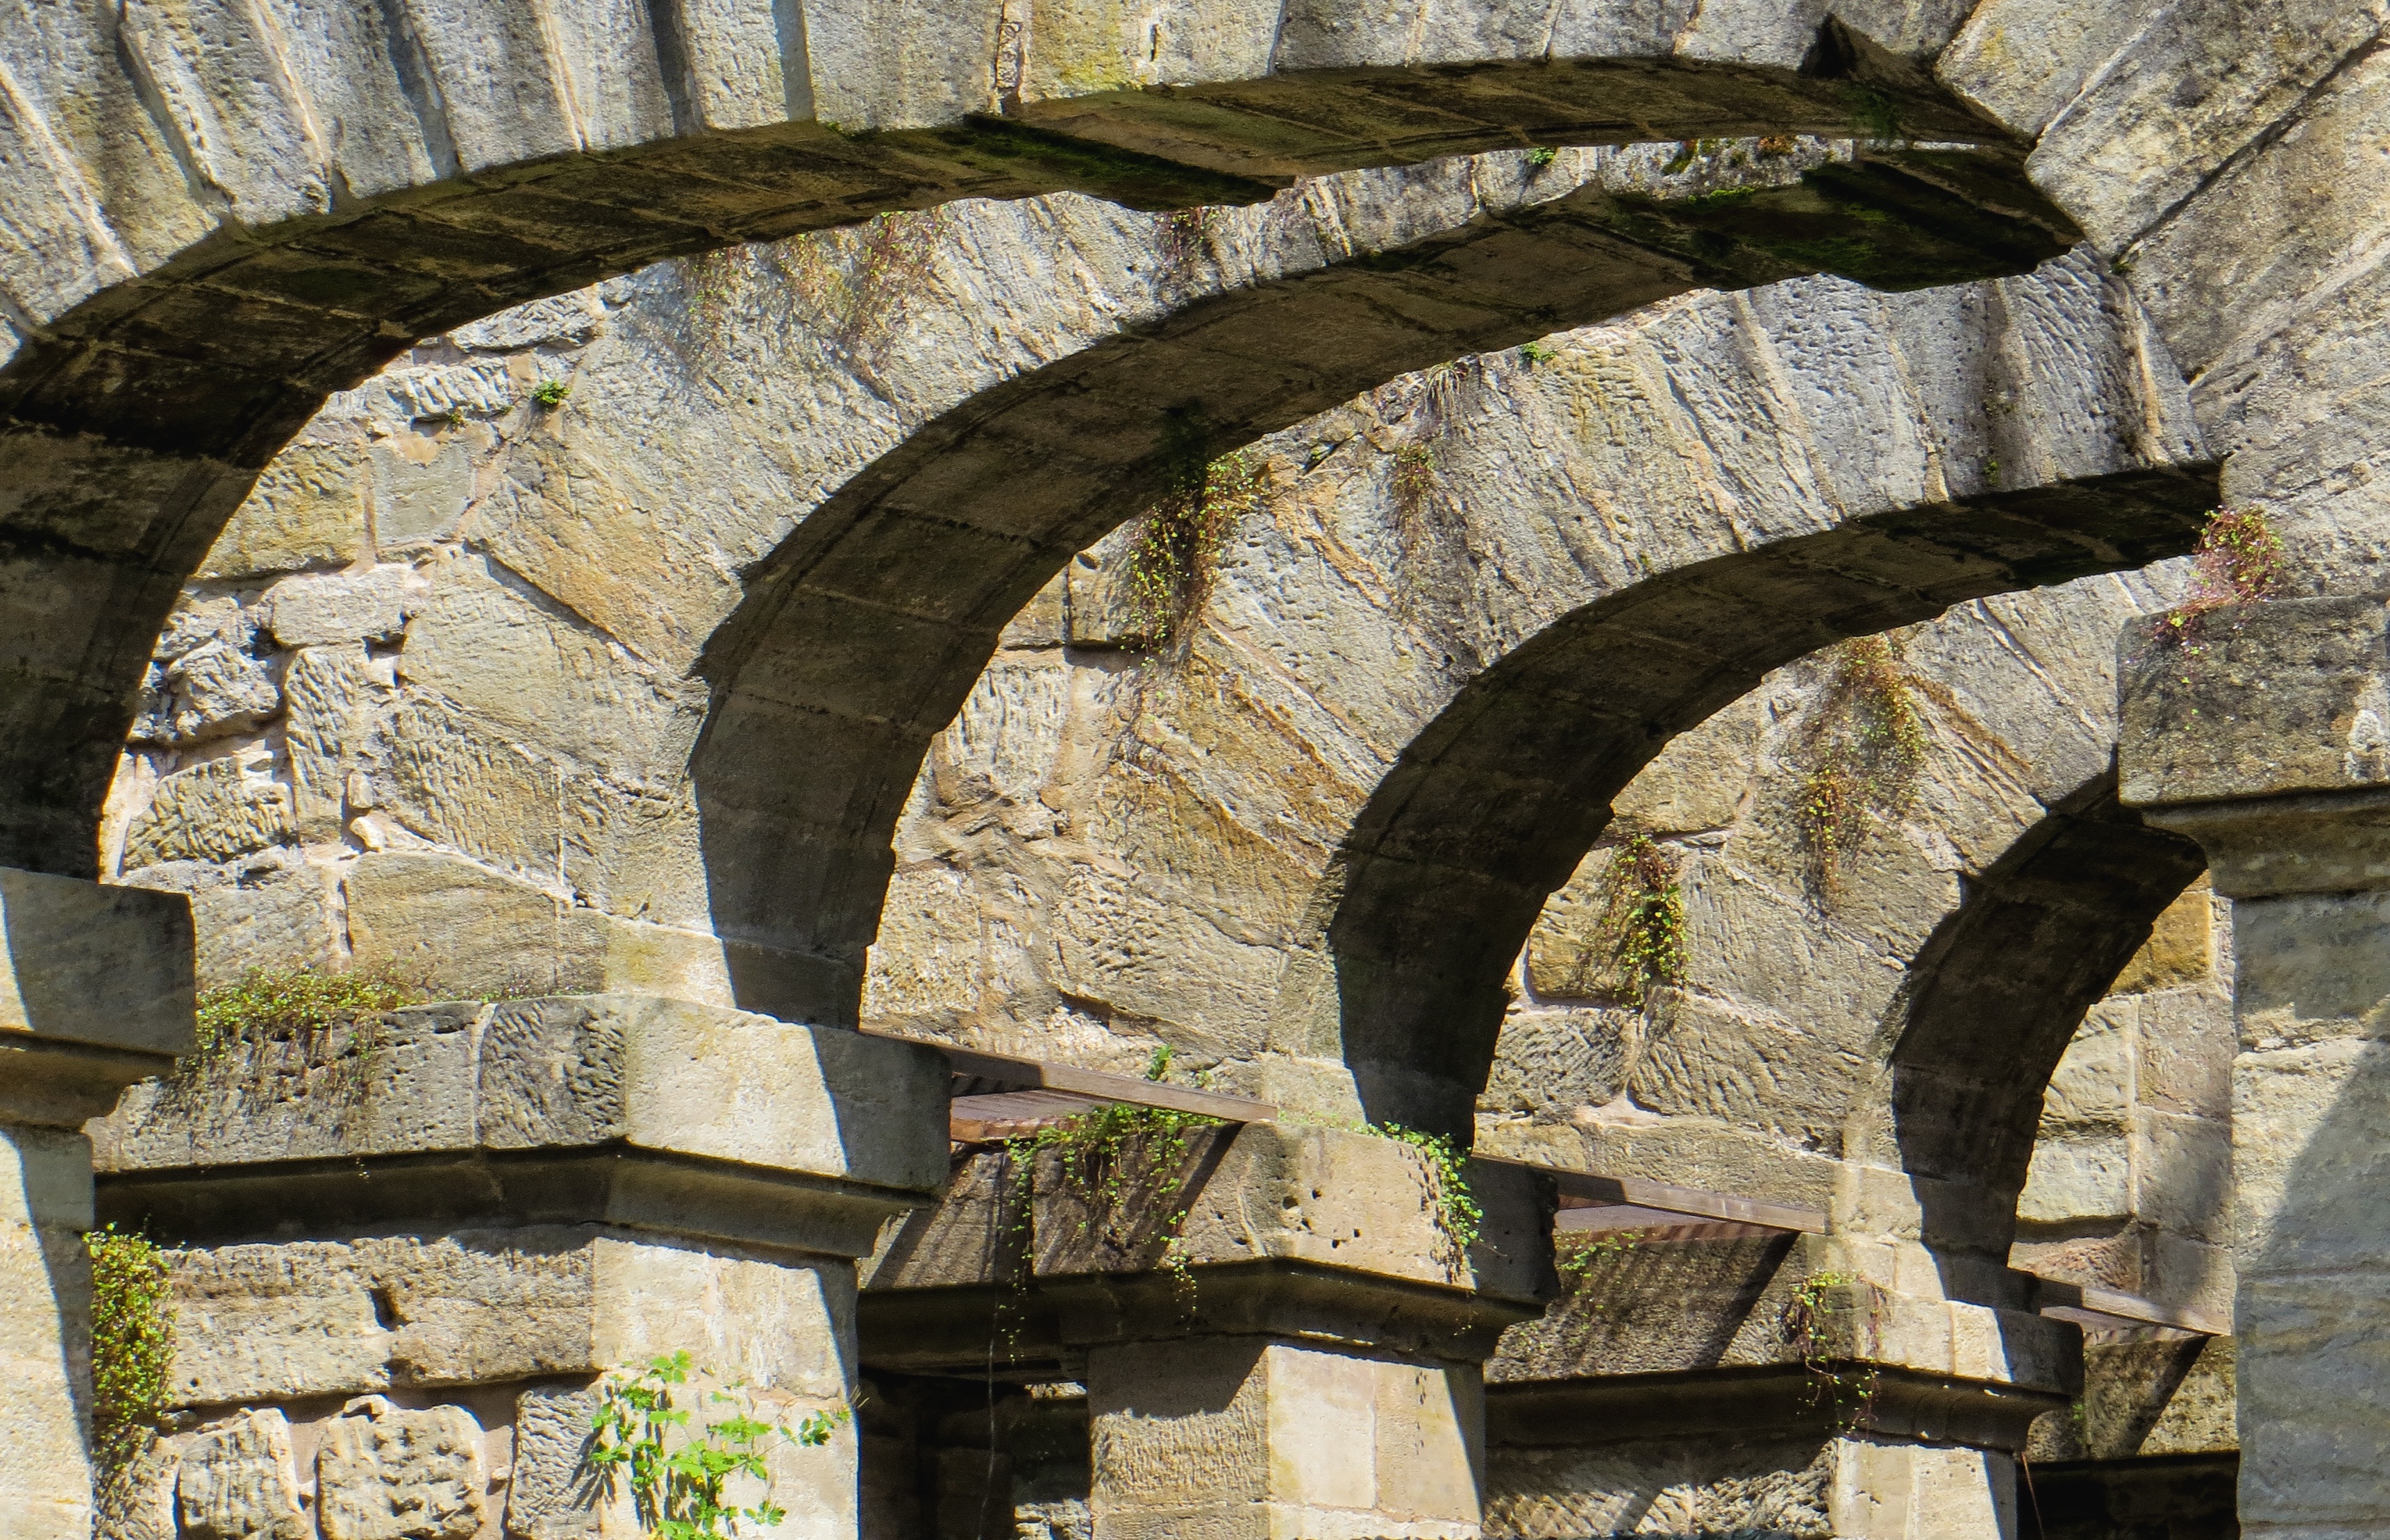
rock, architecture, structure, wood, antique, wall, stone, arch, column, stone wall, sculpture, art, temple, ruins, carving, middle ages, round arch, stuetztpfeiler, ancient history